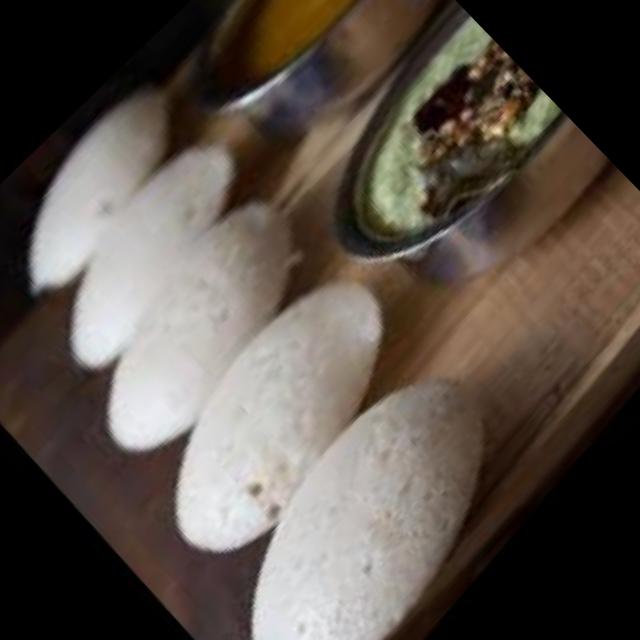
Dish: idli